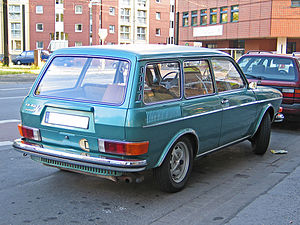
Volkswagen Type 4
Volkswagen Type 4 (411 LE Variant)
Volkswagen Type 4 var en bilmodel fra Volkswagen introduceret i august 1968. Modellen var en helt ny bil fra Volkswagen. Motoren sad stadigvæk bagi og var luftkølet, men Type 4 havde selvbærende karrosseri og ingen chassisramme som tidligere modeller havde haft. Modellen havde store karrosserioverhæng. Akselafstanden på 250 cm var kun 10 cm længere end Type 1s. Bilen fandtes med 2 eller 4 døre med en motor på 1,7 liter med 68 hk.